School bus

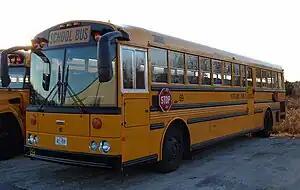
A Thomas Saf-T-Liner HDX equipped with a CNG fuel system

Coinciding with their seating configuration, school buses have a higher seating capacity than buses of a similar length; a typical full-size school bus can carry from 66 to 90 . In contrast to a transit bus, school buses are equipped with a single entry door at the front of the bus. Several configurations of entry doors are used on school buses, including center-hinged (jack-knife) and outward-opening. Prior to the 2000s, doors operated manually by the driver were the most common, with air or electric-assist becoming nearly universal in current vehicles.